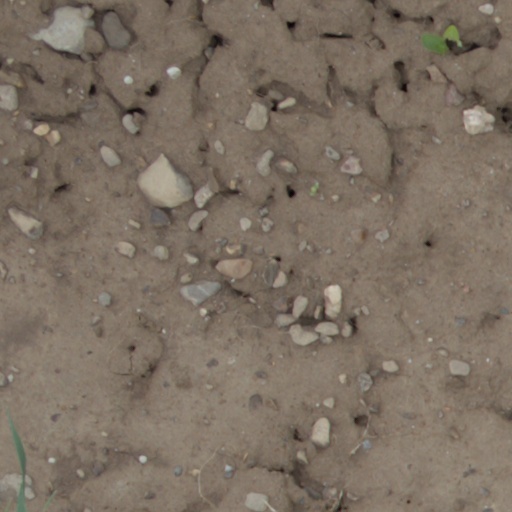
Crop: wheat